Salt Lake Oil Field

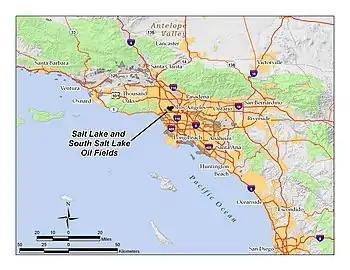
Location of the Salt Lake Oil Field in the context of the Los Angeles Basin and Southern California. Other oil fields are shown in gray.

The Salt Lake Oil Field is an oil field underneath the city of Los Angeles, California. Discovered in 1902, and developed quickly in the following years, the Salt Lake field was once the most productive in California; over 50 million barrels of oil have been extracted from it, mostly in the first part of the twentieth century, although modest drilling and extraction from the field using an urban "drilling island" resumed in 1962. As of 2009, the only operator on the field was Plains Exploration & Production (PXP). The field is also notable as being the source, by long-term seepage of crude oil to the ground surface along the 6th Street Fault, of the famous La Brea Tar Pits.